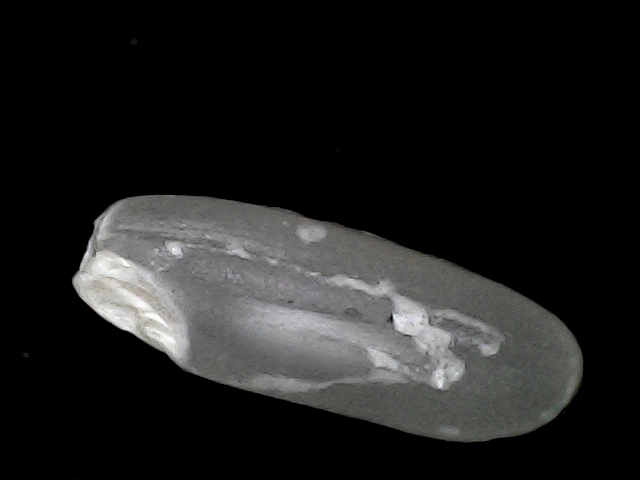
Rice variety: BD30